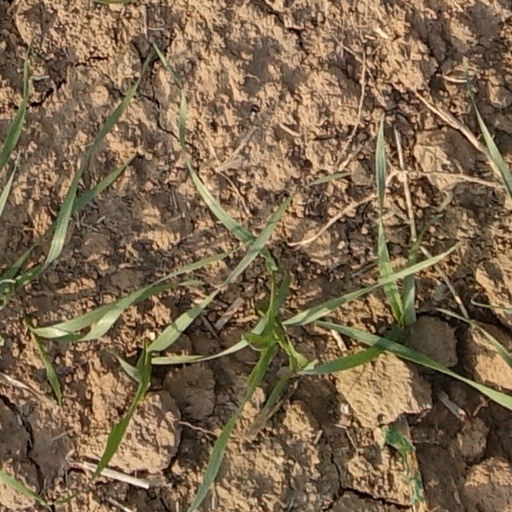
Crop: wheat